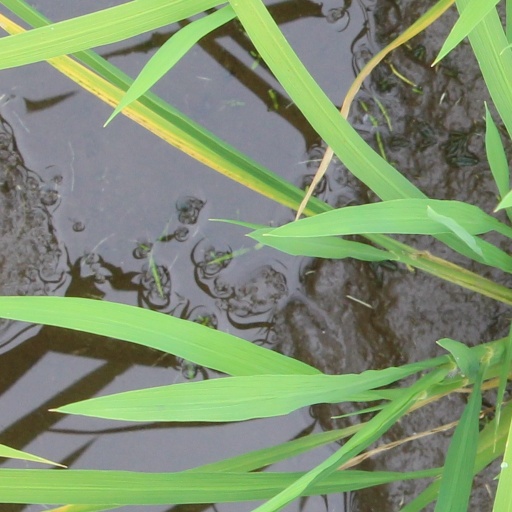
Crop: rice